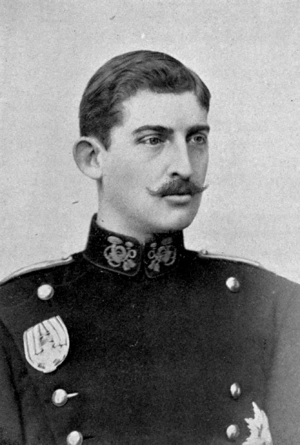
Ferdinand 1. af Rumænien / Biografi / Tidlige liv
Prins Ferdinand som ung mand.
Ferdinand 1. af Rumænien var konge af Rumænien fra 1914 til 1927.